Roosevelt Franklin

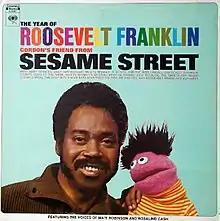
The cover of Roosevelt Franklin's 1971 LP "The Year of Roosevelt Franklin"

Roosevelt Franklin is an African-American Muppet who was featured on the children's television series "Sesame Street" during the early 1970s.